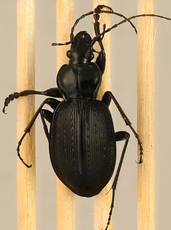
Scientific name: Carabus goryi
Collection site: Great Smoky Mountains National Park NEON (GRSM), plot GRSM_012